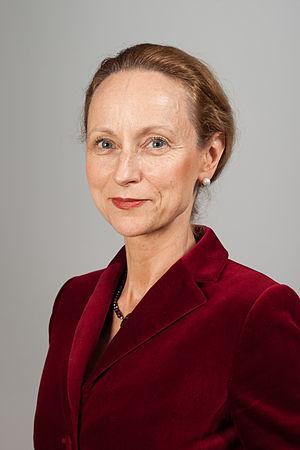
Ministre de la Science et de la Culture du Land de Saxe Sabine von Schorlemer
Sabine Irene Freifrau von Schorlemer, née Braun le 11 mars 1959 à Cologne, est une universitaire et femme politique allemande n'appartenant à aucun parti politique.